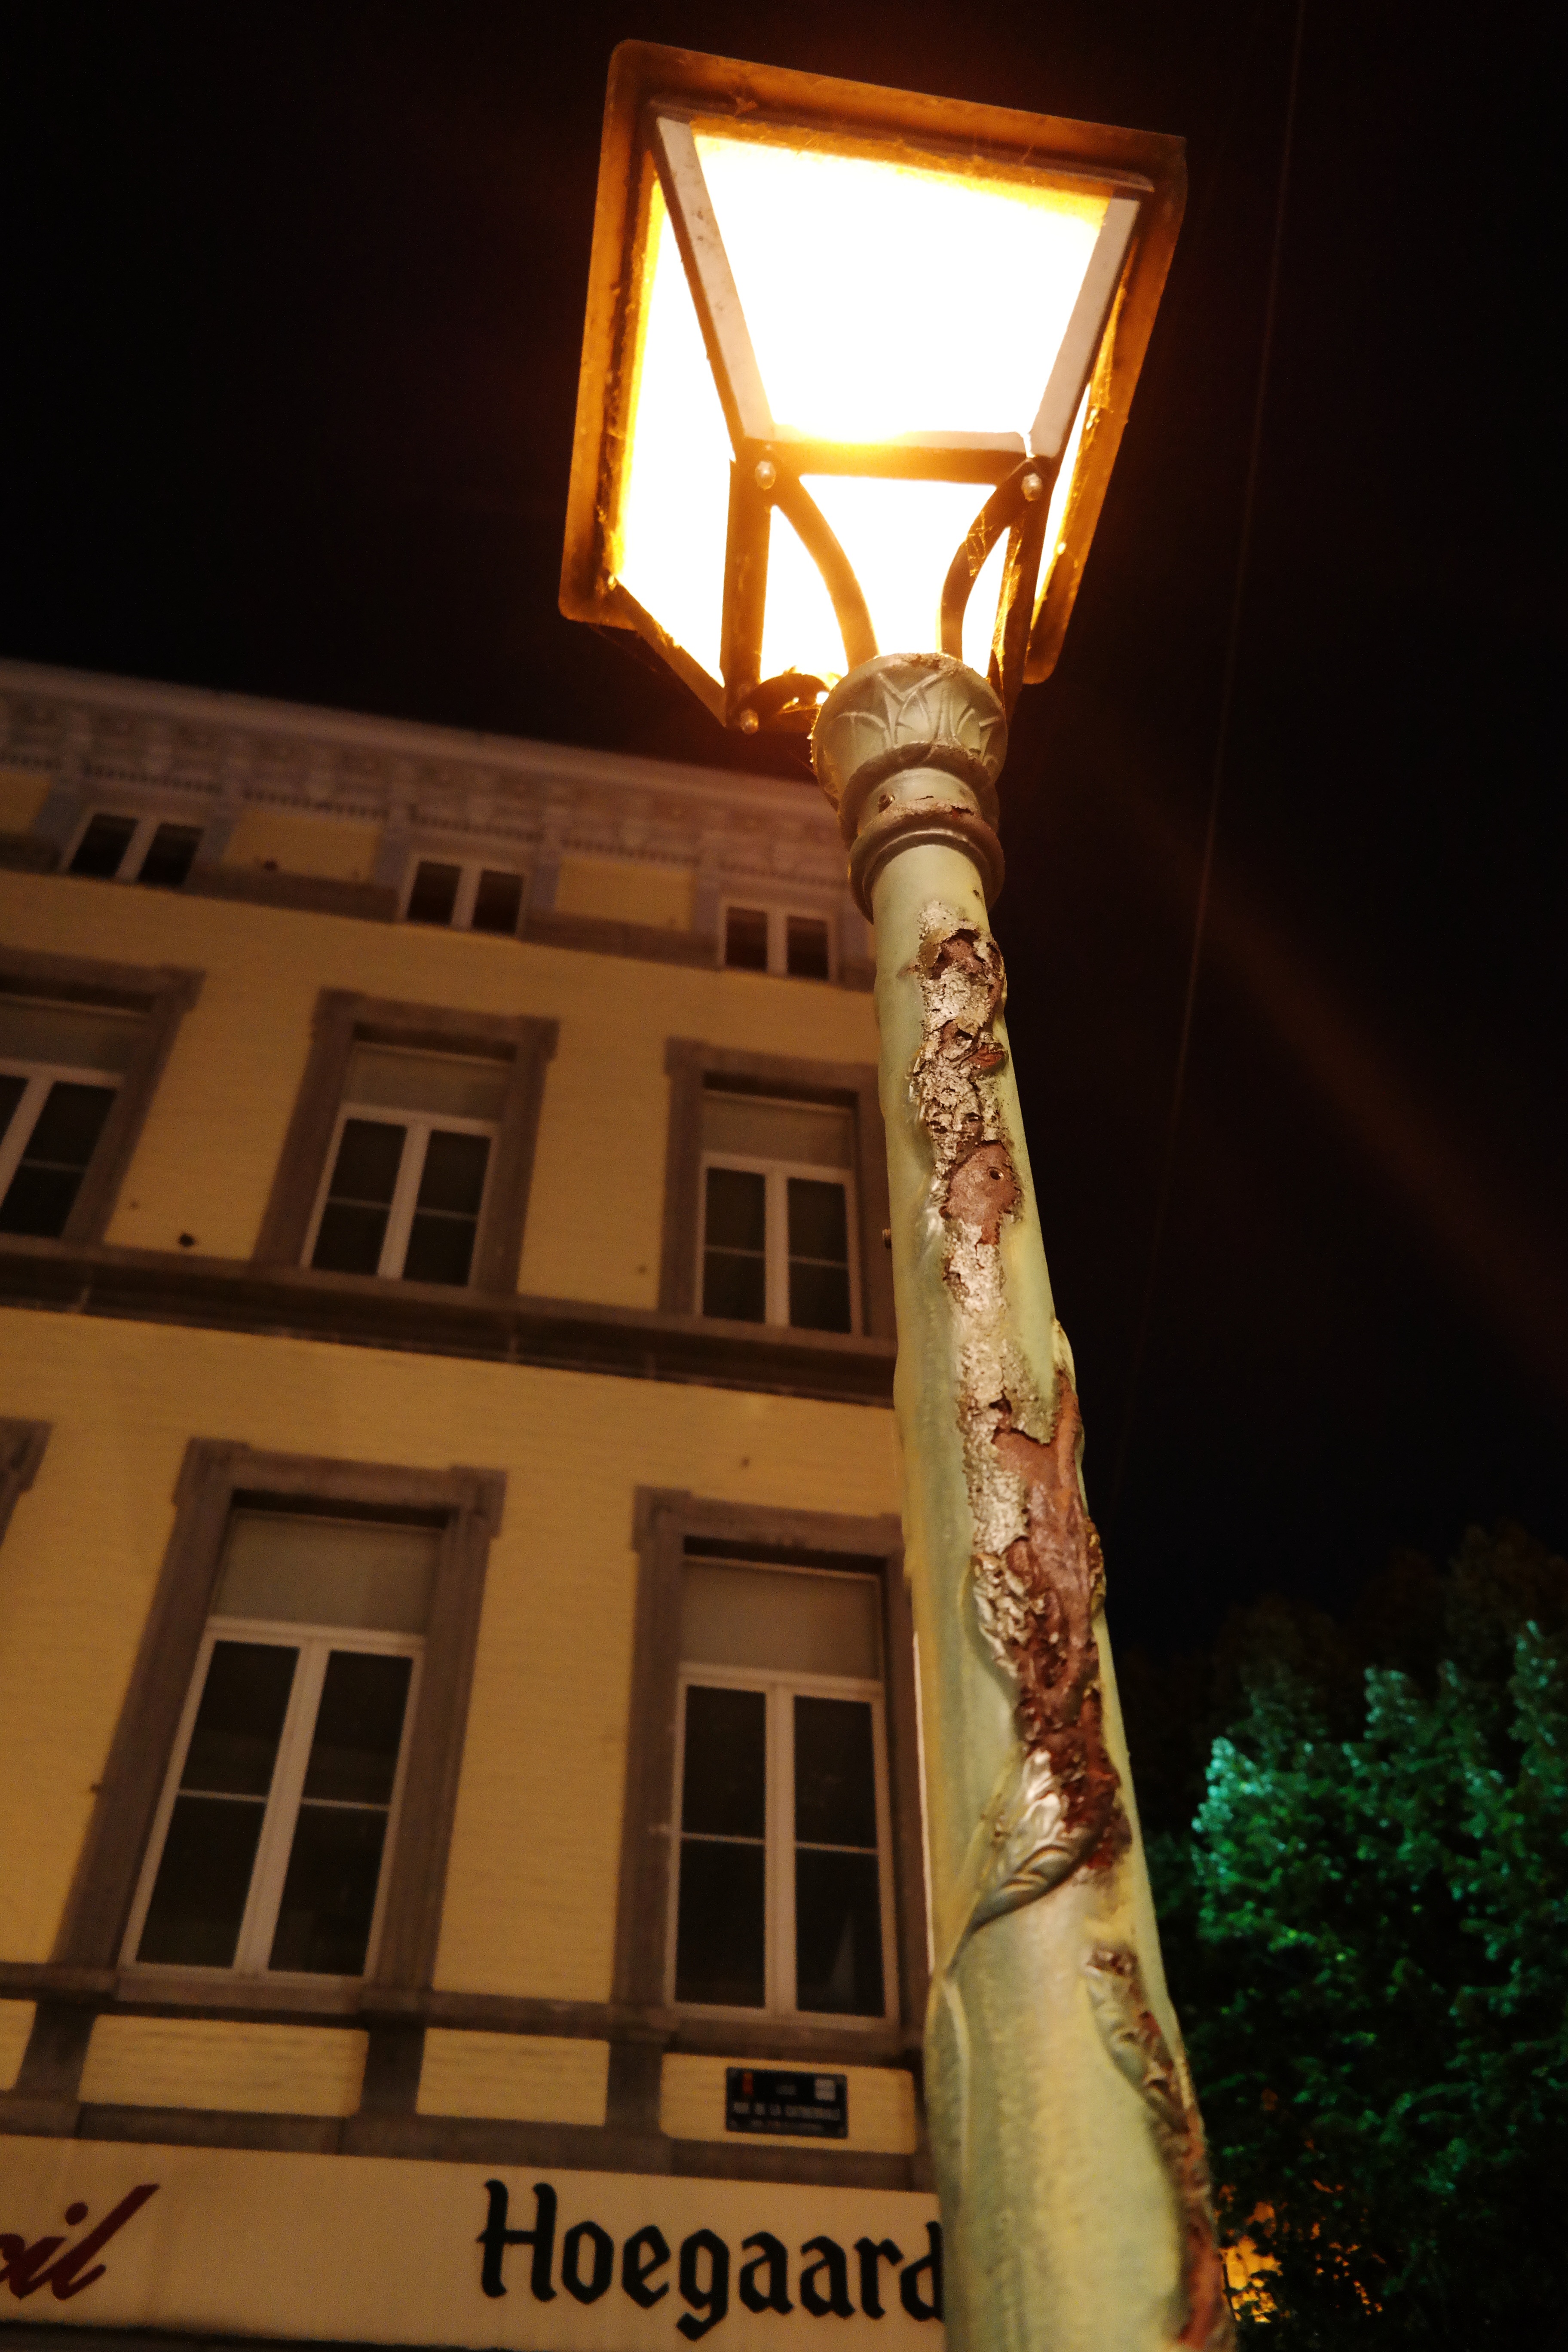
light, night, window, evening, lantern, column, mast, street light, lamp, lighting, street lamp, belgium, light fixture, hell, abendstimmung, liege, street lighting, light pole, lighting pole